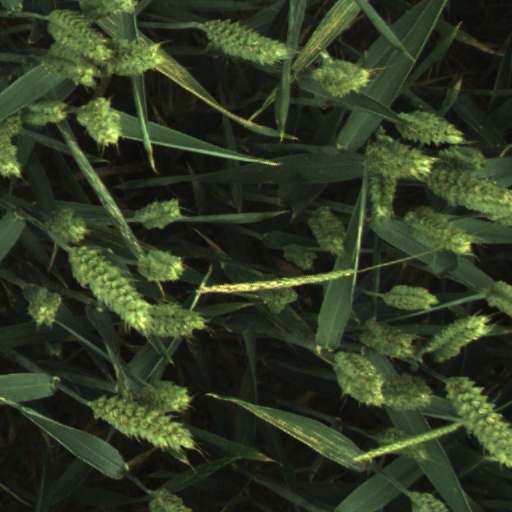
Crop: wheat